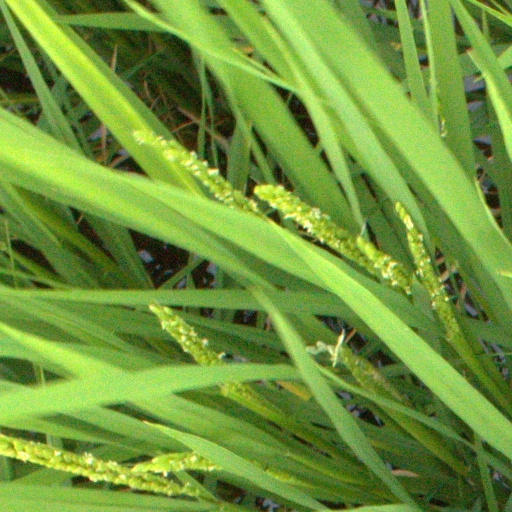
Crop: rice